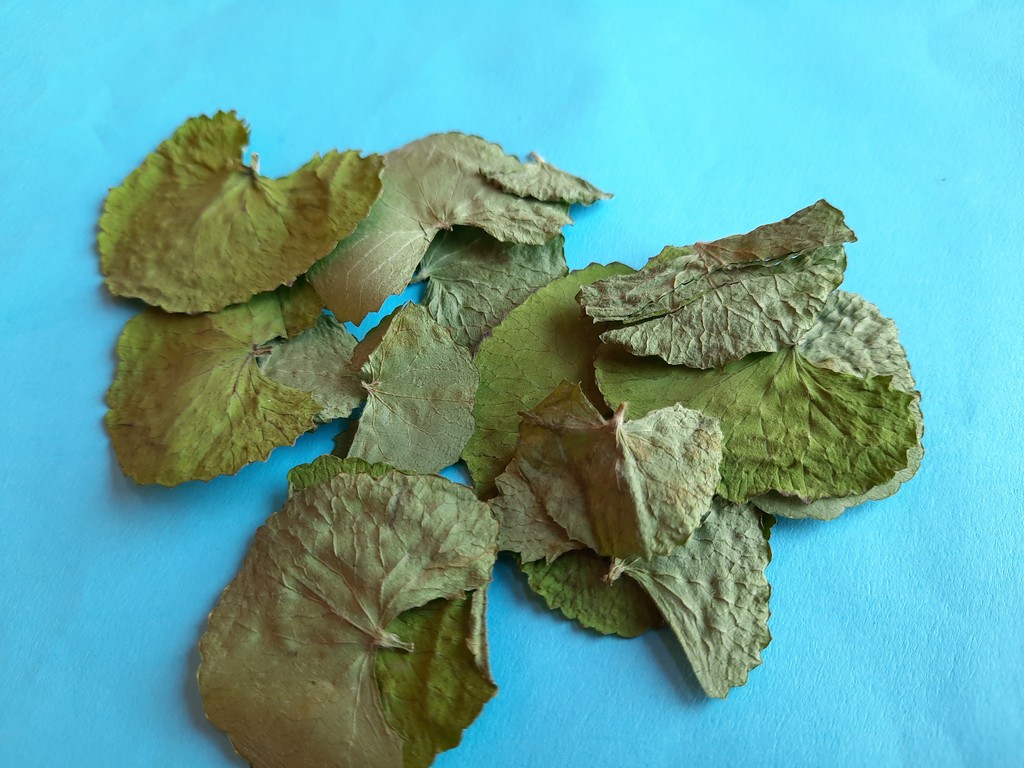
Label: Dried